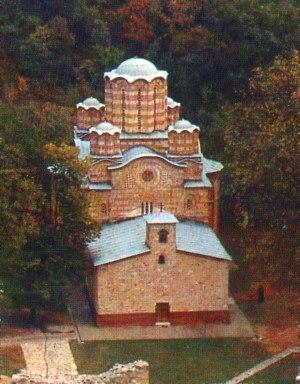
L'école moravienne ou école de la Morava est une école d'architecture qui a fleuri en Serbie entre 1370 et 1459. L'architecture moravienne est la dernière expression de l'art byzantin avant l'arrivée des Ottomans dans les Balkans. D'une façon plus générale, l'expression d'école moravienne désigne un style serbo-byzantin qui se manifeste non seulement en architecture, mais aussi en peinture et en littérature, notamment sous les règnes des souverains serbes Lazar Hrebeljanović, Stefan Lazarević et Đurađ Branković.